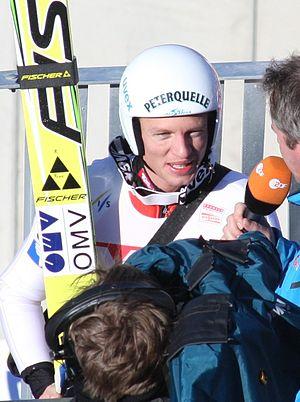
David Zauner, né le 9 avril 1985 à Leoben, est un sauteur à ski et coureur du combiné nordique autrichien.